Max Schmeling

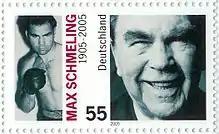
German stamp, 2005

With the coming of 1933, however, Schmeling's image in America began to take a decided turn. In 1932, the Nazi Party became the most powerful political force in Germany, and its ideologies, voiced by party leader Adolf Hitler, overflowed with anti-Semitic tendencies. Major American cities such as New York had large Jewish populations, who worried over what the party could mean for people of their religion in the future. Schmeling, because he was German, was viewed as an extension of Hitler's plans for world domination. When he was slated to fight heavy-hitting contender Max Baer on 8 June 1933, he immediately became the 'bad guy' in the eyes of fans. Baer, who did not practice the Jewish religion but had a Jewish father, came into the ring wearing the Star of David on his shorts. Promoter Jack Dempsey played up this angle and suddenly the fight was viewed as Baer defending his faith against the prejudice of the Nazis, represented reluctantly by Schmeling. Thrown off of his game in part by the bad publicity but also because of Baer's wild, brawling style and frequent fouls (including backhand punches and rabbit punches), Schmeling was thrashed after ten rounds before nearly 60,000 onlookers at Yankee Stadium. When the German took a battering against the ropes in the tenth, the referee leapt in to stop the fight. The fight, combined with a follow-up loss to contender Steve Hamas early the next year, left many wondering if Schmeling was still a world top-class fighter.